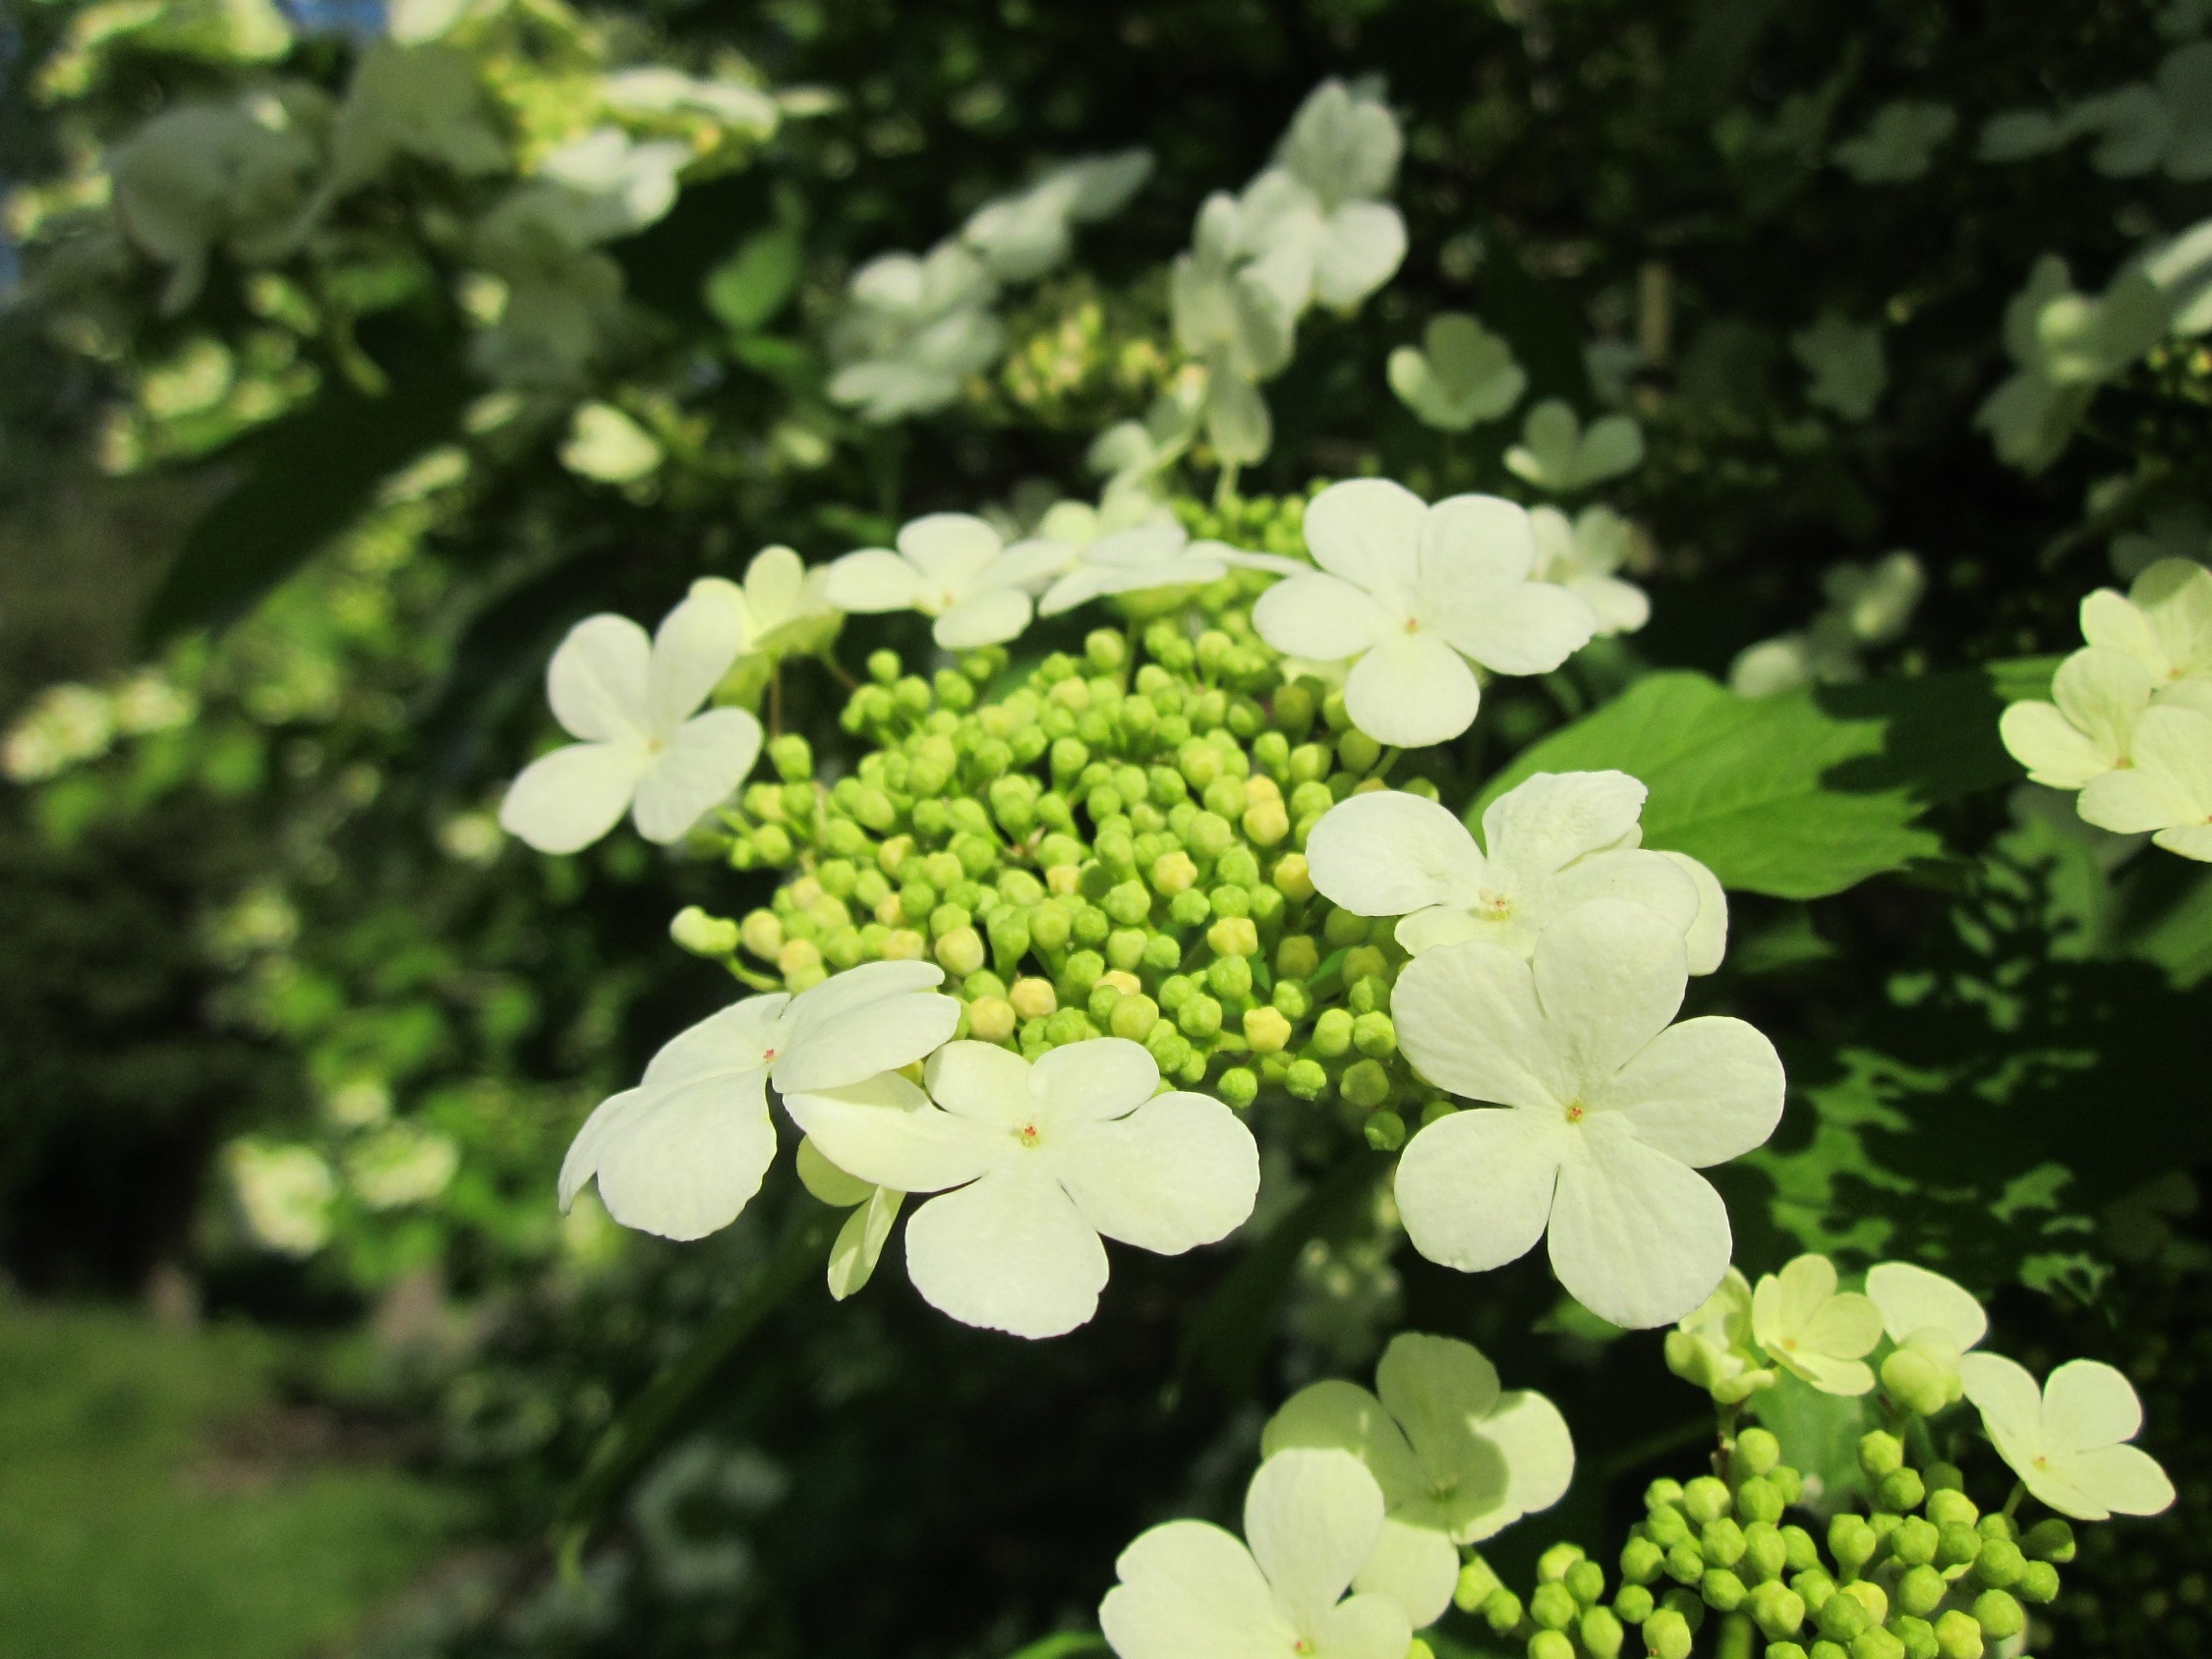
blossom, plant, leaf, flower, petal, green, botany, flora, hydrangea, wildflower, shrub, viburnum, species, inflorescence, flowering plant, hydrangeaceae, viburnum opulus, annual plant, guelder rose, land plant